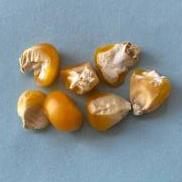
Maize quality: Bad